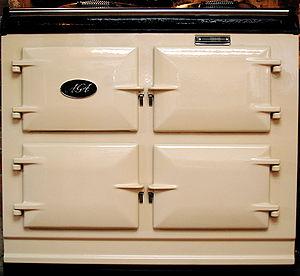
Une cuisinière à gaz, ou gazinière est un appareil utilisé dans les cuisines, permettant la cuisson alimentaire à partir de gaz naturel, de gaz de pétrole ou gaz de ville.